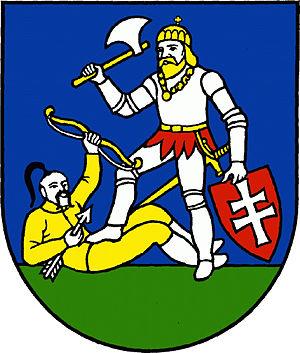
La région de Nitra est une région administrative et une collectivité territoriale de Slovaquie dont la capitale est Nitra. De 1960 à 1990/1996, elle faisait partie de la région de Slovaquie occidentale.